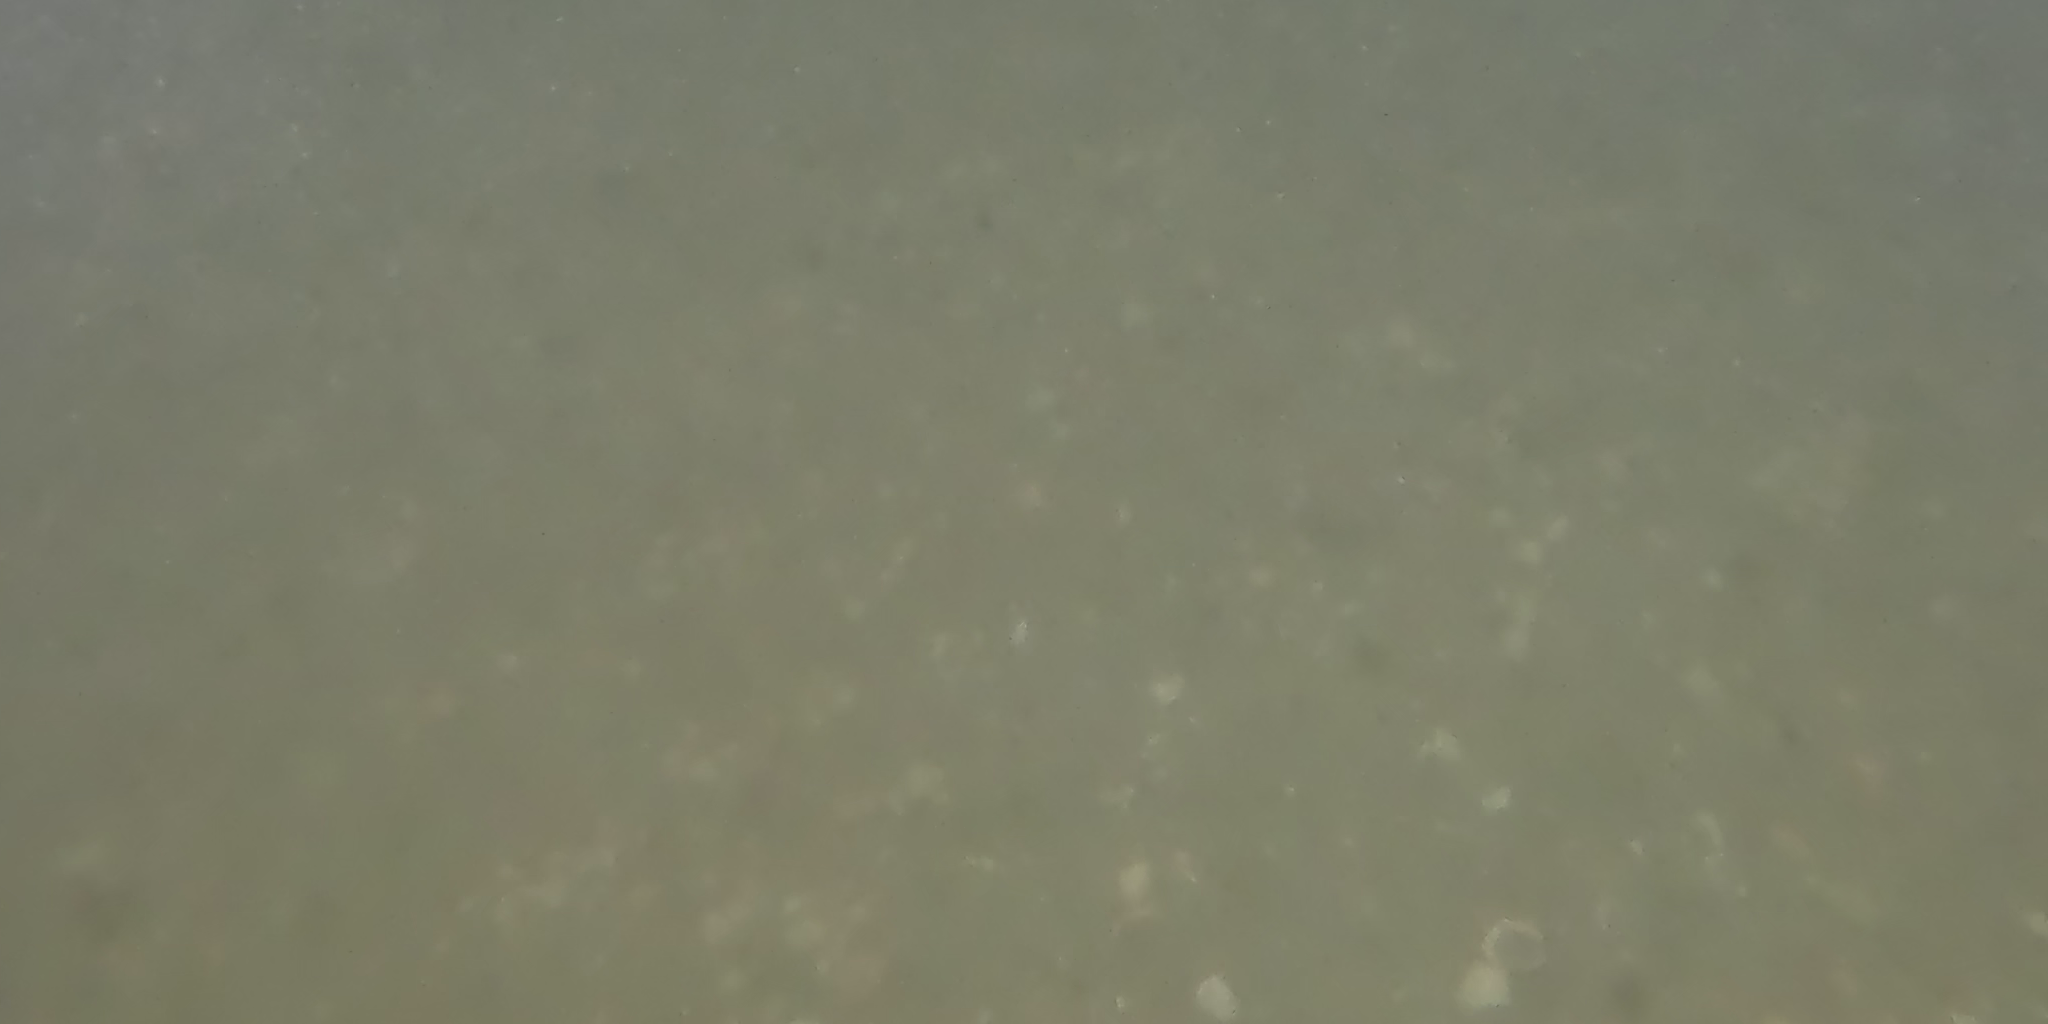
Seabed habitat: bad